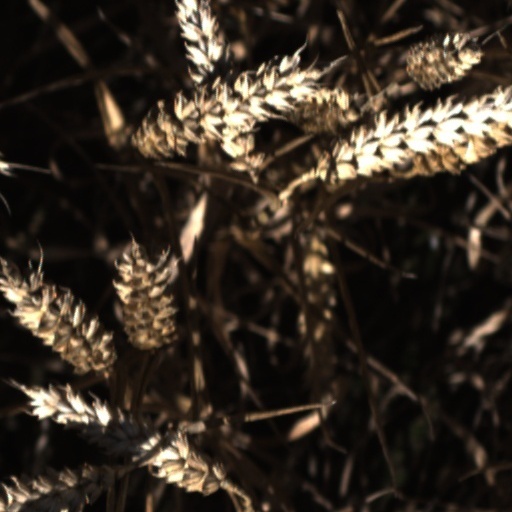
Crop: wheat